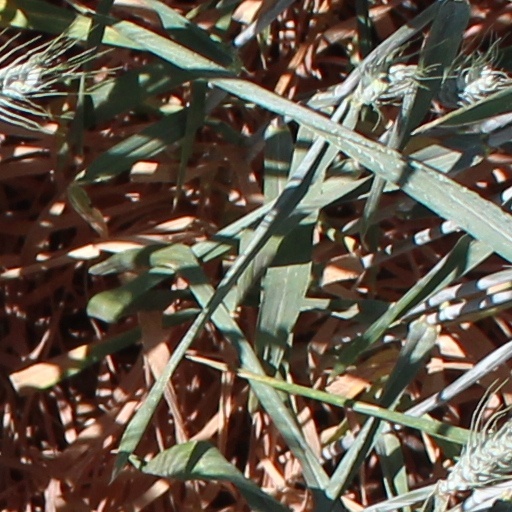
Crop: wheat